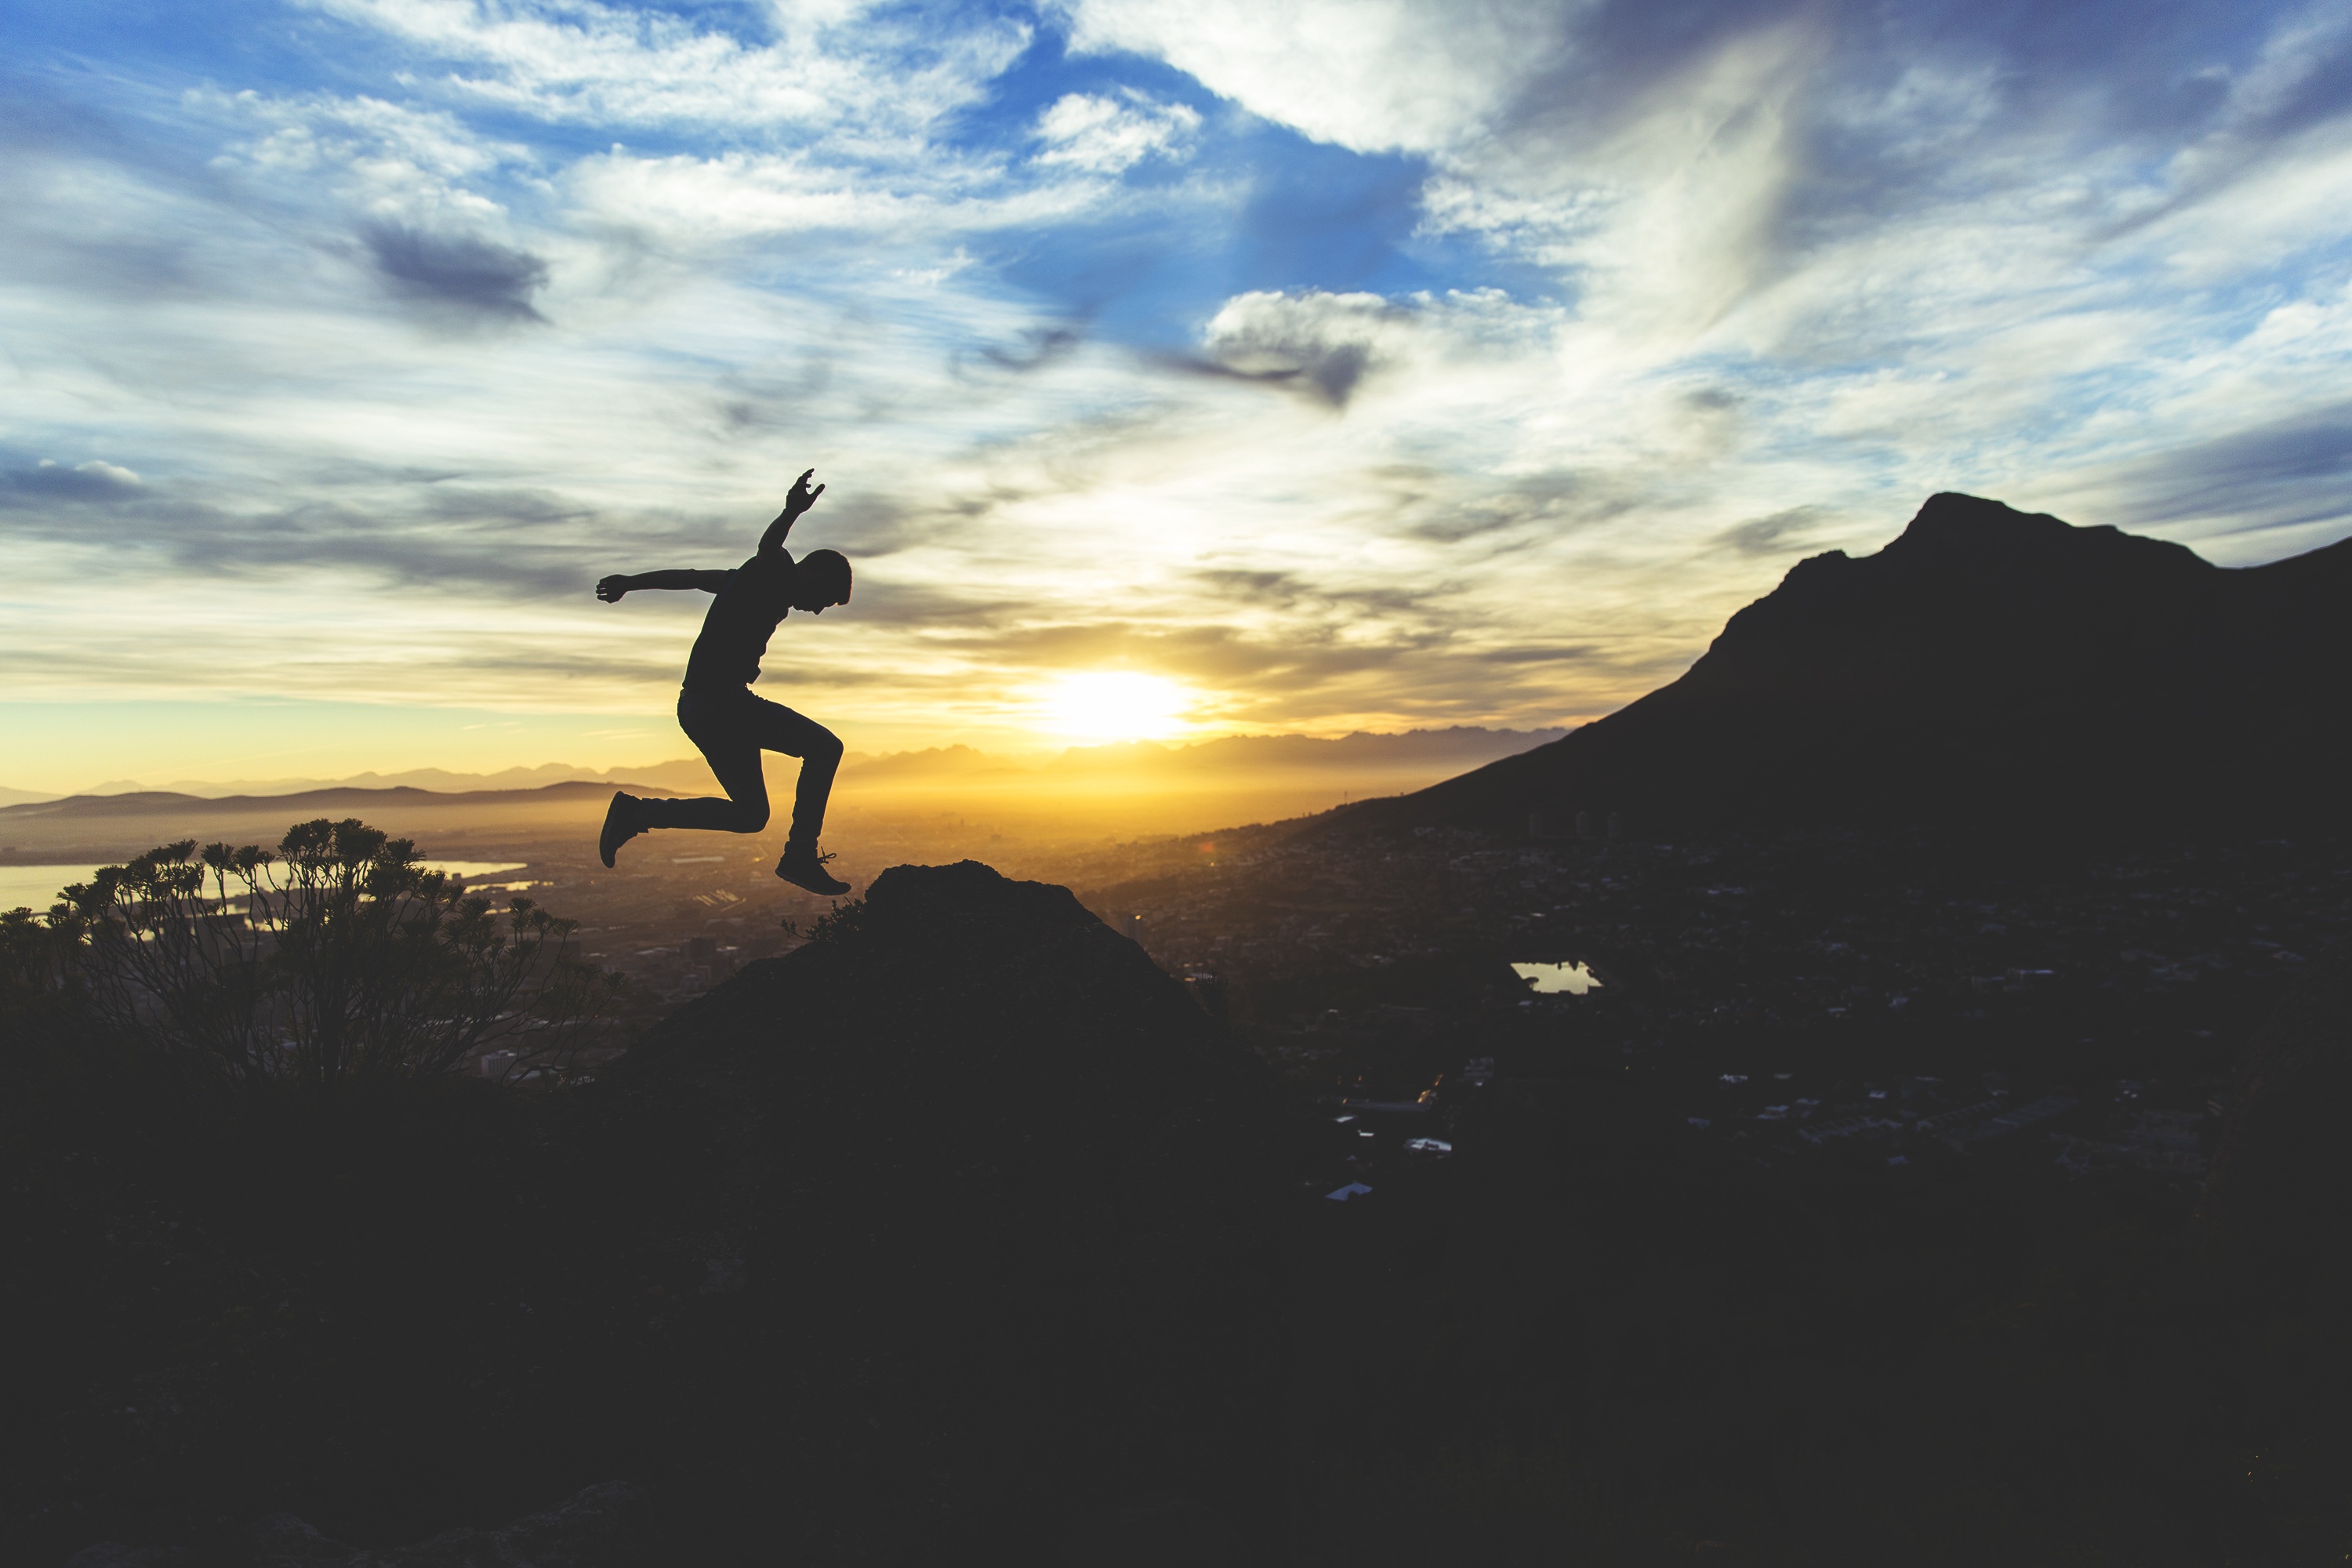
sea, coast, ocean, horizon, silhouette, person, mountain, cloud, sky, sunrise, sunset, sport, sunlight, morning, wave, town, view, dawn, city, peak, panorama, jumping, dusk, evening, young, athletic, scenic, bay, lifestyle, summit, activity, above, fun, joy, top